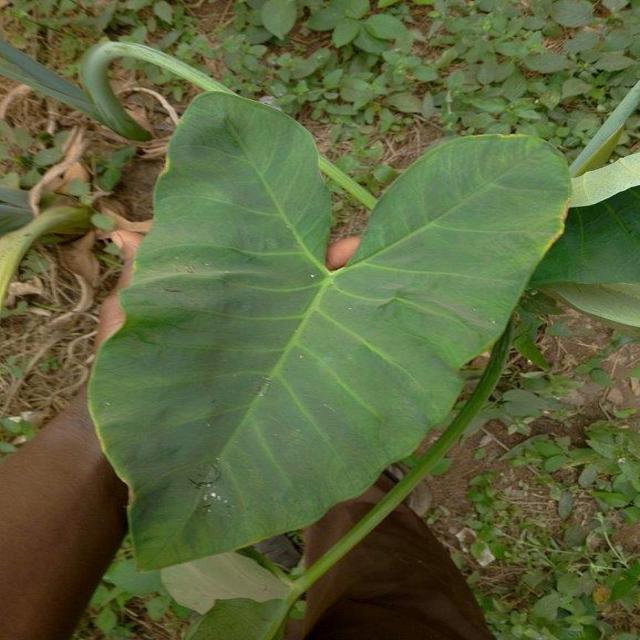
Label: Early_Blight